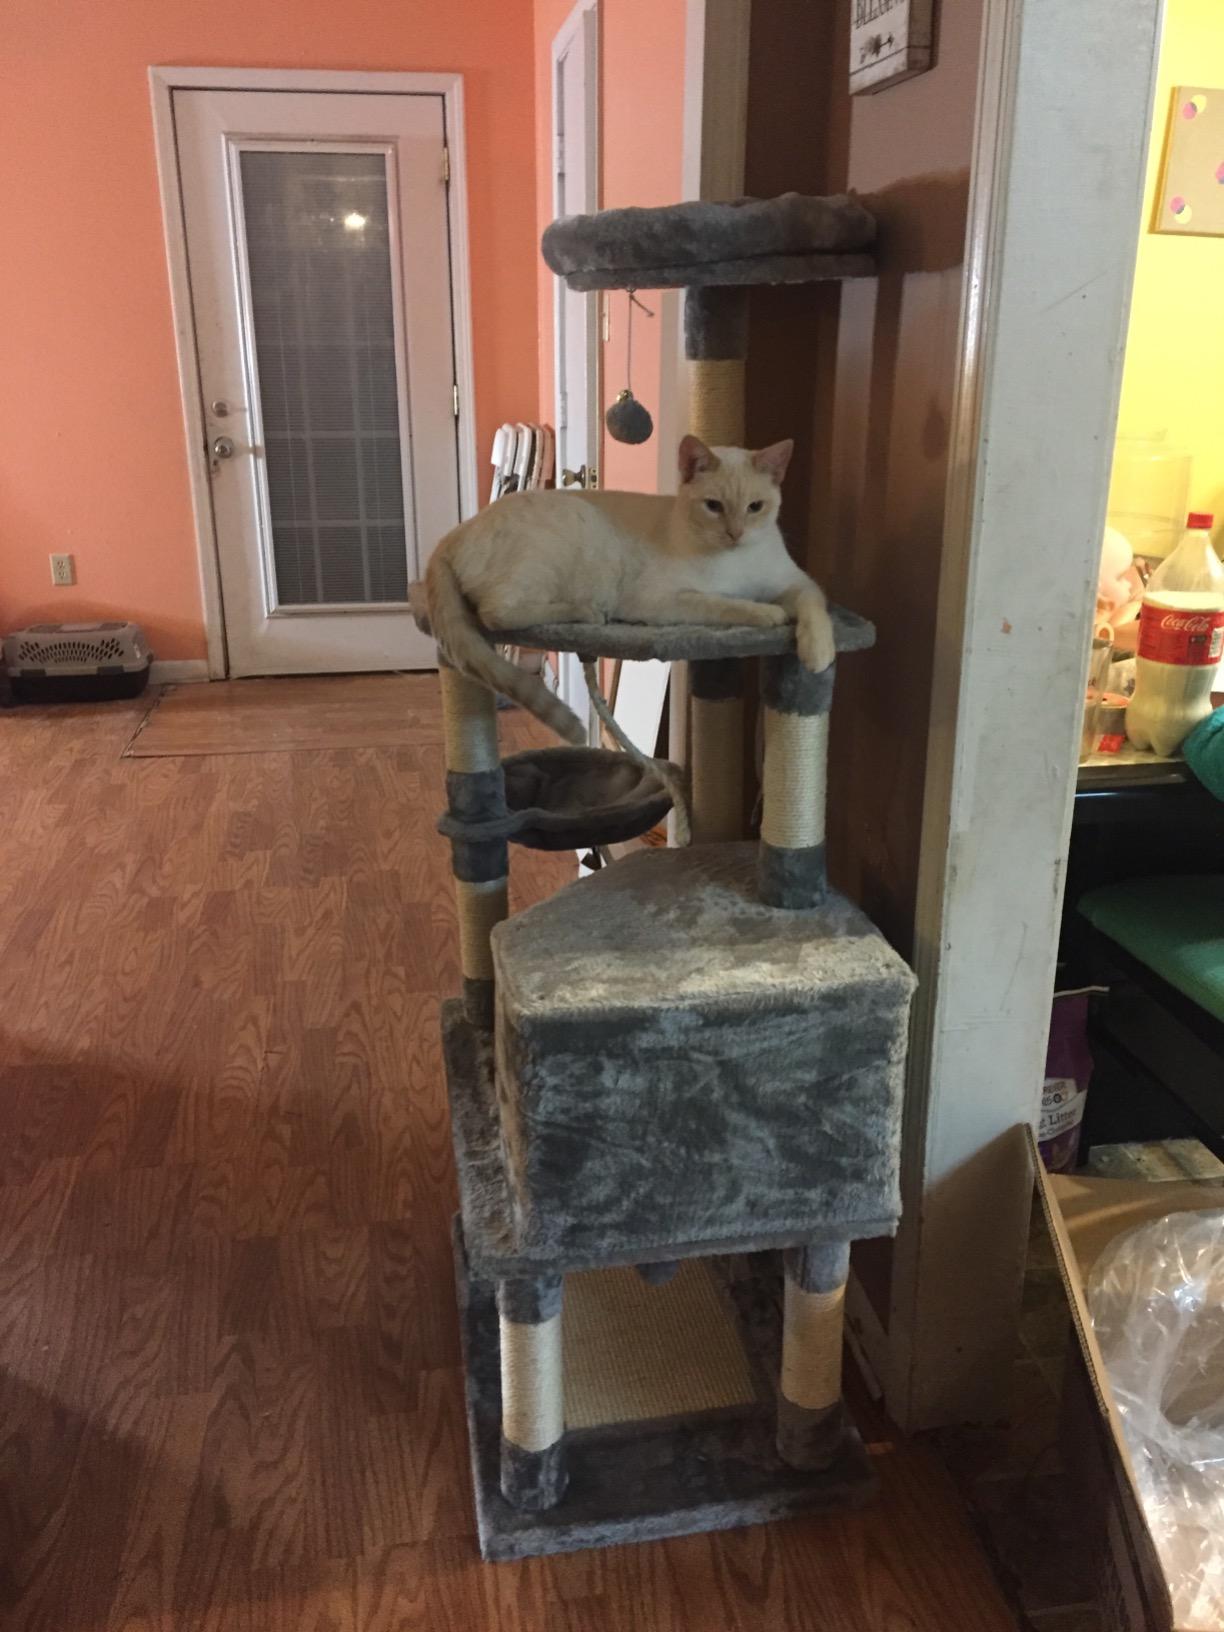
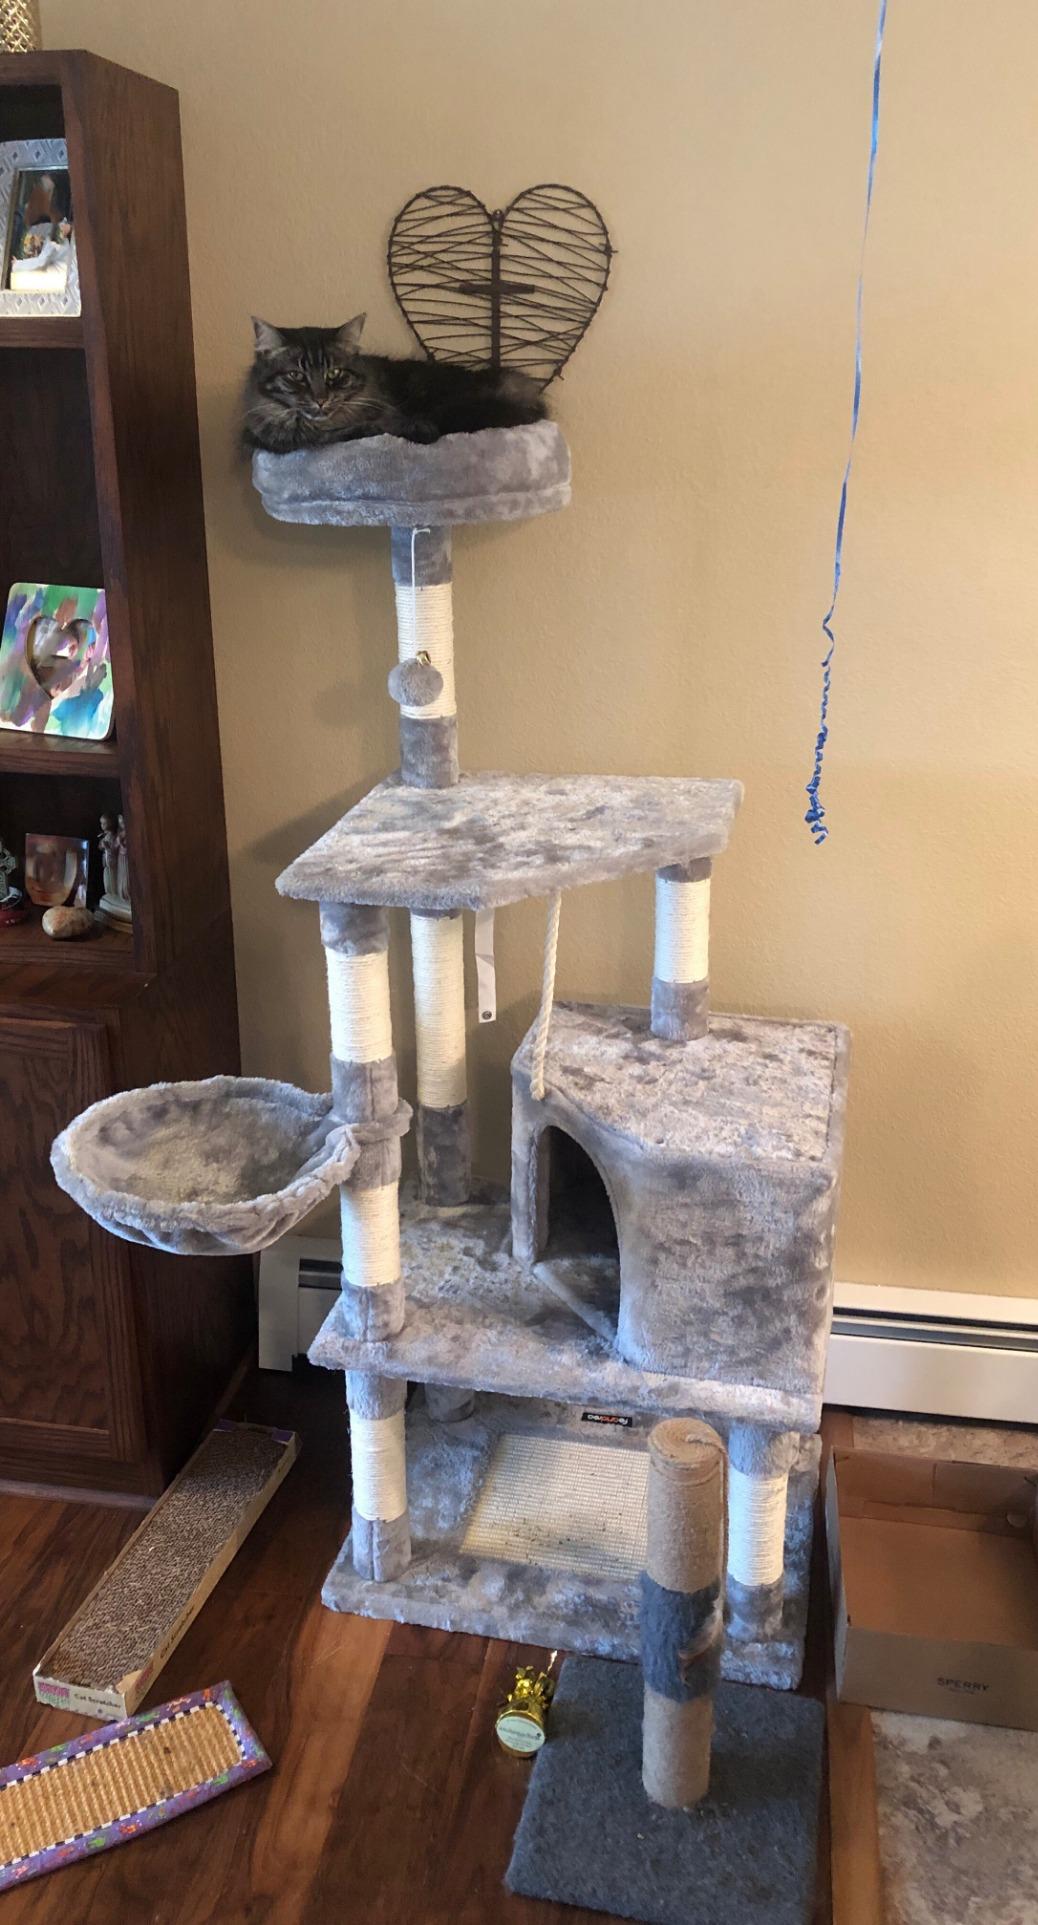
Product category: items_cat tree
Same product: yes